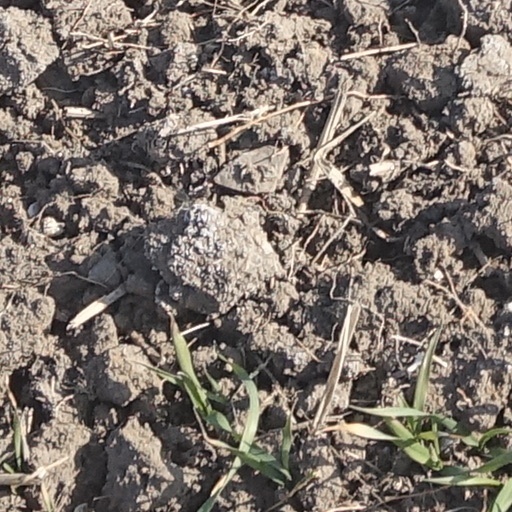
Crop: wheat